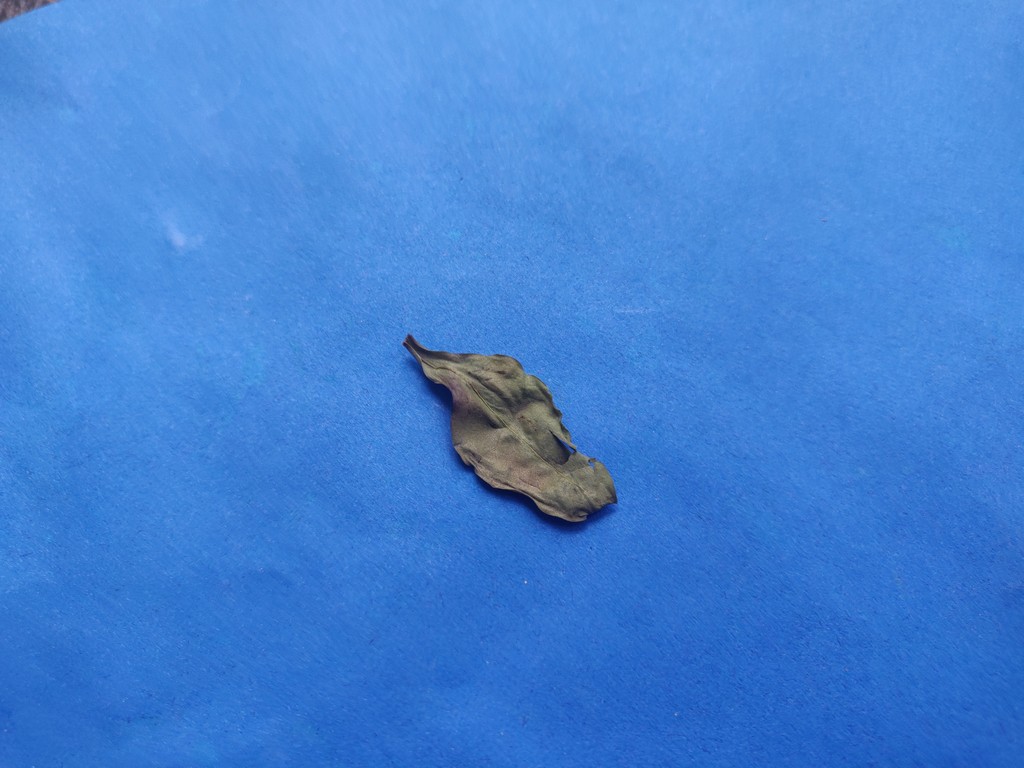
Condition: Dried
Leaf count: single
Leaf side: unknown